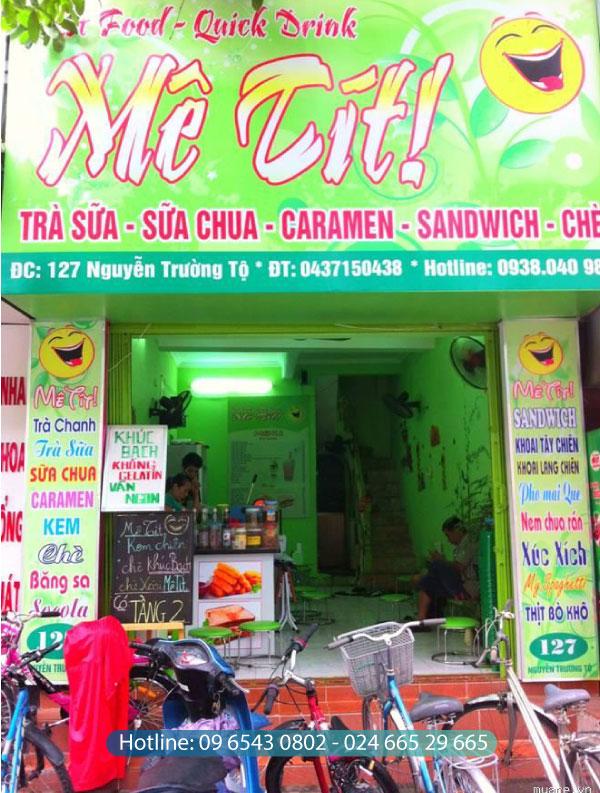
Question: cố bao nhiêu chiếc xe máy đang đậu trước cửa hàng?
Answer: có một chiếc xe máy đang đậu trước cửa hàng